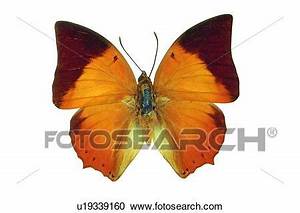
Label: butterfly